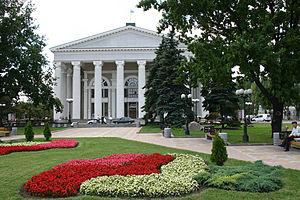
Donetsk, anciennement nommée Aleksandrovka, Iouzovka et Stalino, est une ville industrielle d'Ukraine et la capitale administrative de l'oblast de Donetsk. Elle comptait 918 536 habitants en 2017 et 1 623 194 pour son agglomération. Donetsk est de fait la « capitale » du Donbass et la première ville industrielle et économique de l'Ukraine.
La place Lénine est la place principale de la ville russophone de Donetsk en Ukraine. Elle se trouve en plein centre-ville dans le raïon de Vorochilov. Alors que nombre de rues, places et boulevards portant le nom de Lénine dans l'espace post-soviétique ont été débaptisés, celle-ci a conservé son nom. Une statue de Lénine s'y trouve.